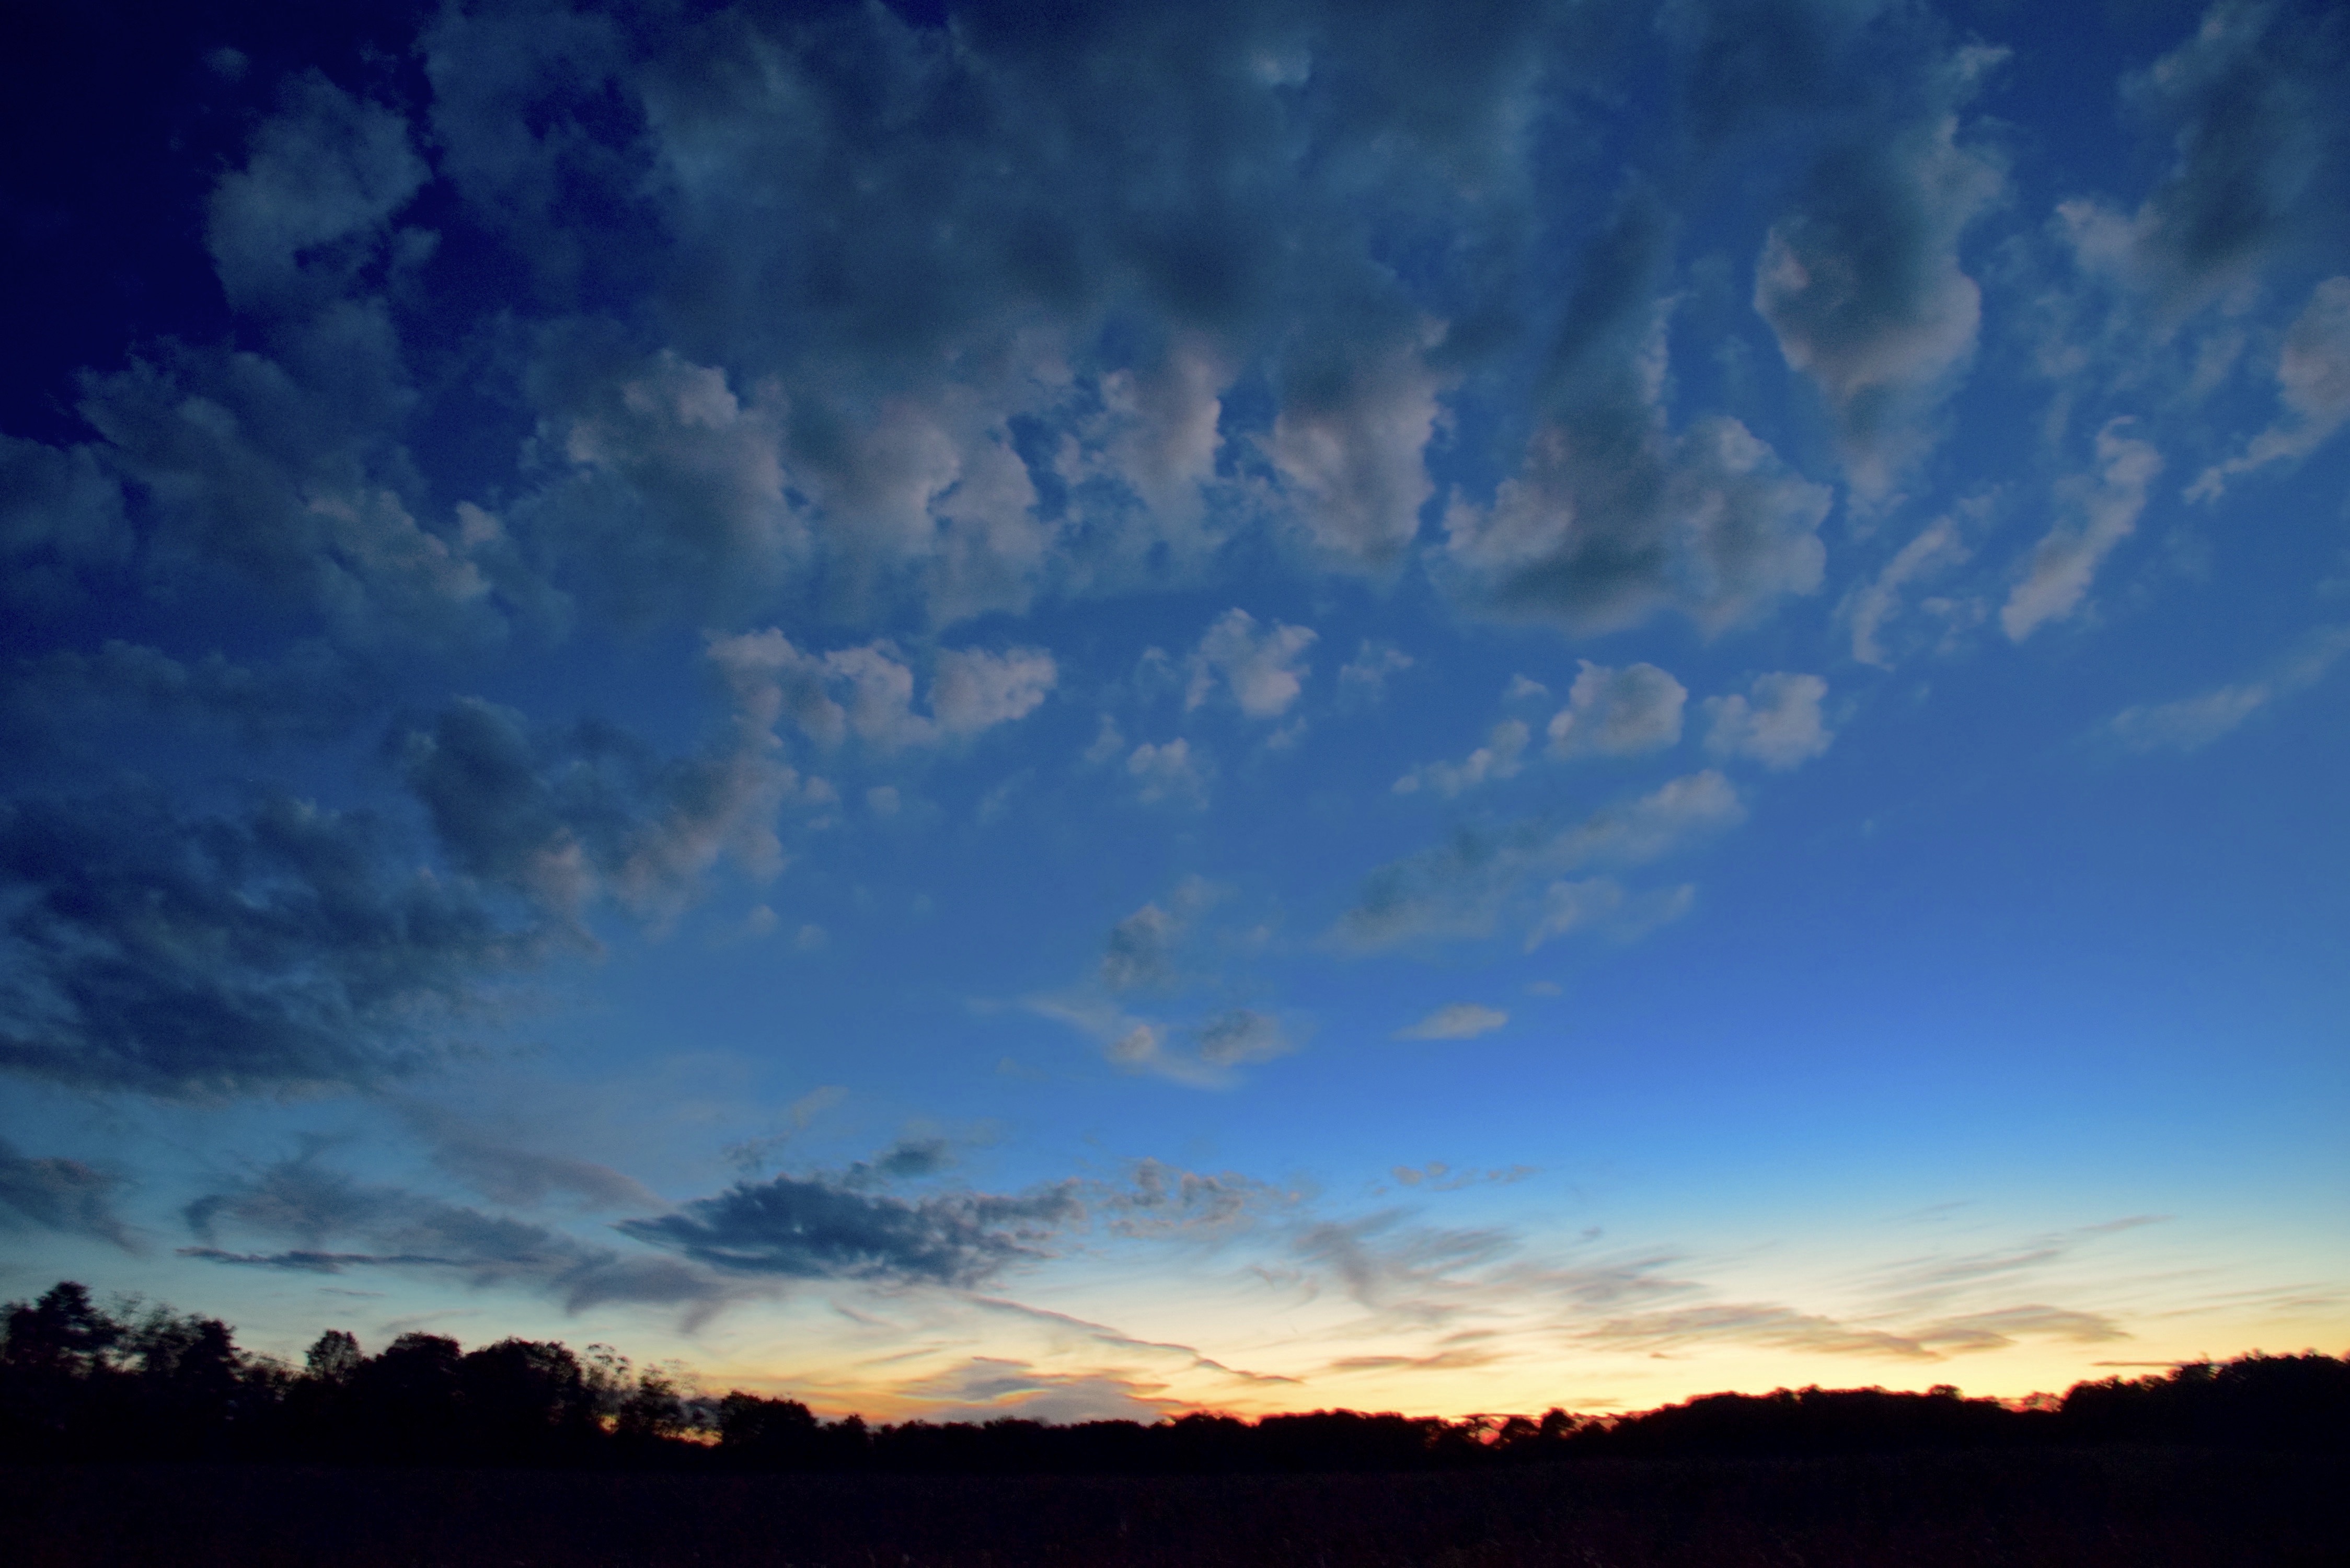
landscape, nature, outdoor, horizon, light, cloud, sky, sunrise, sunset, sunlight, morning, dawn, atmosphere, dusk, evening, twilight, orange, color, cumulus, blue, night sky, clouds, sky clouds, afterglow, meteorological phenomenon, red sky at morning